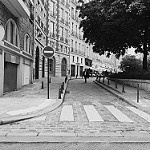
Label: B & W